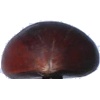
Label: Chestnut 1